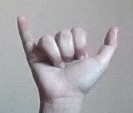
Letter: ya